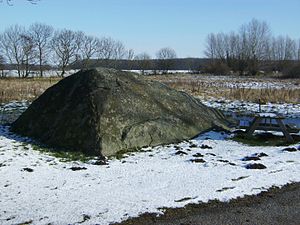
Høvængestenen / Galleri
Høvængestenen eller Dødemosestenen er Lollands største sten, der ligger tæt på Høvængevej syd for Øster Ulslev på Sydøstlolland.